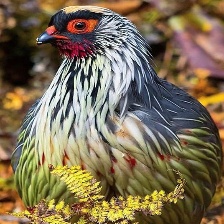
Species: BLOOD PHEASANT
Scientific name: ITHAGINIS CRUENTUS